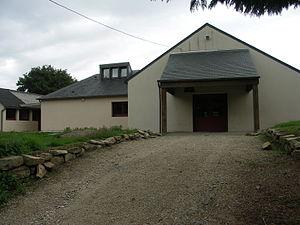
François Abgrall est un écrivain et poète français né en Bretagne à Botmeur en 1906 et mort d'une tuberculose en 1930. Il fut journaliste au Pays Breton, à La Dépêche de Brest et de l'Ouest et à Ouest-Eclair avant de devenir écrivain, décrivant les Monts d'Arrée et le marais du Yeun Elez ainsi que la vie paysanne du début du XXᵉ siècle.